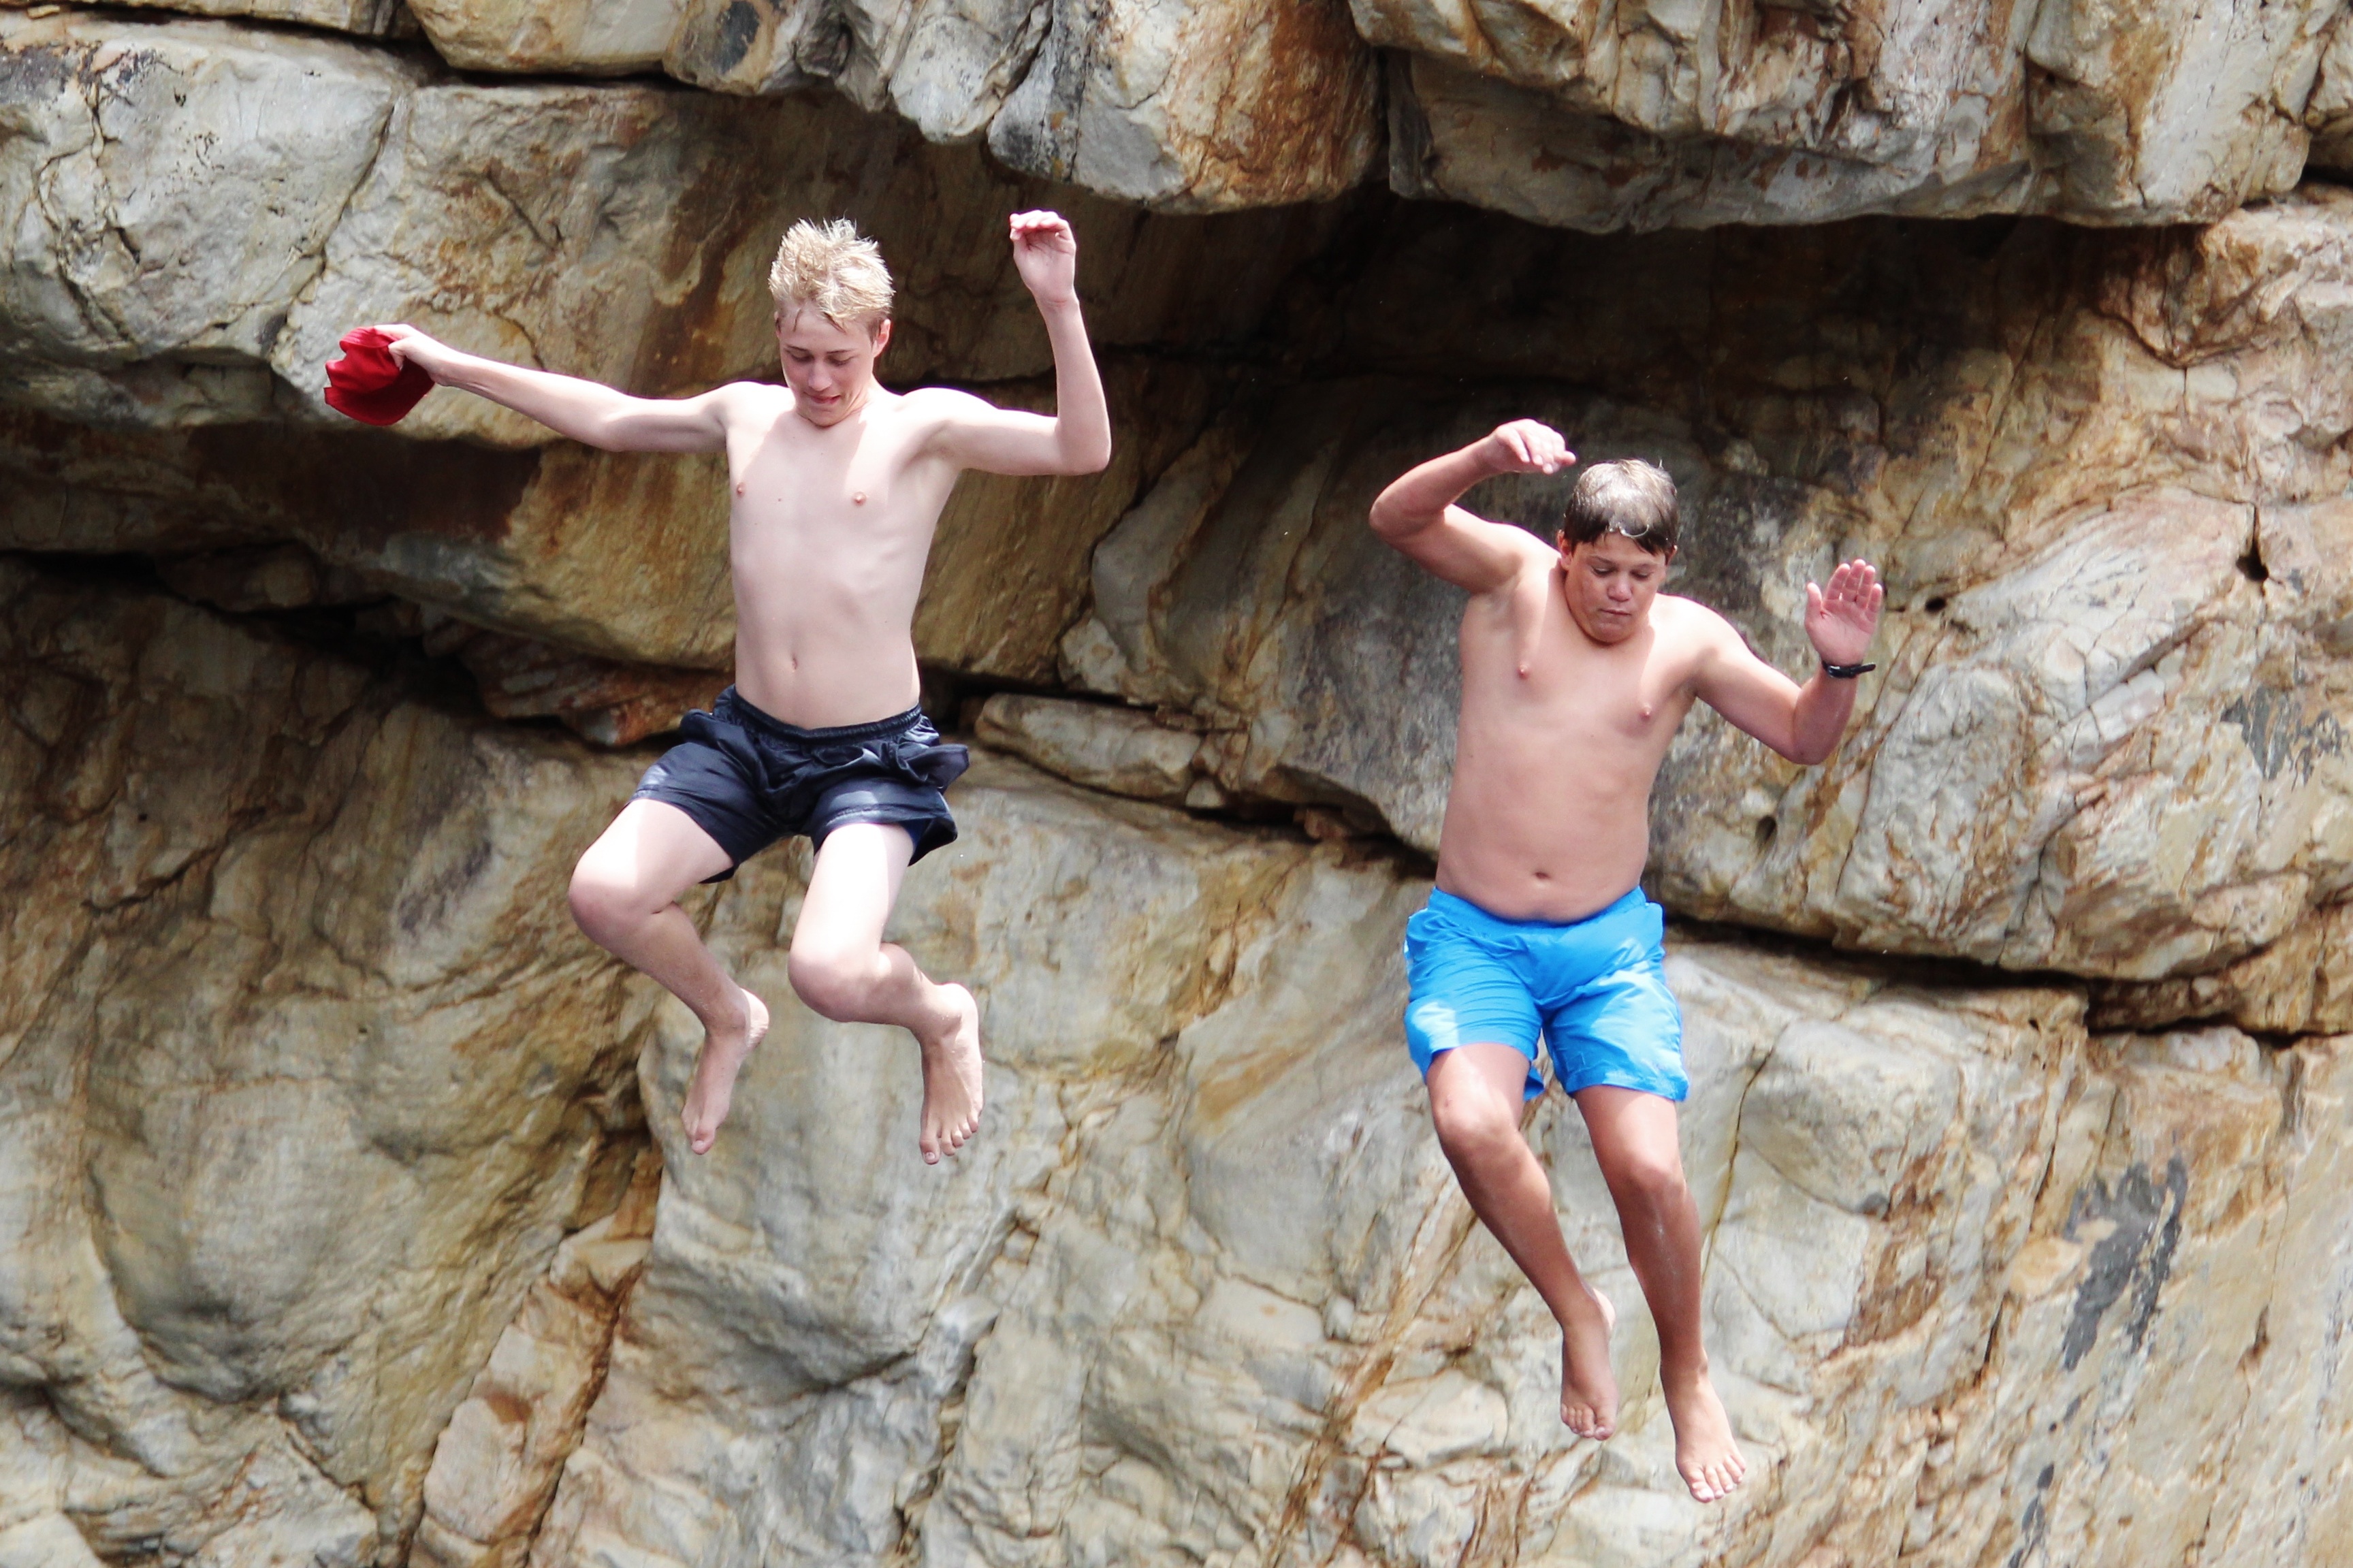
water, rock, fall, adventure, river, jump, recreation, cliff, climbing, rock climbing, extreme sport, children, fun, sports, courage, trust, risk, south africa, courageous, dared, outdoor recreation, individual sports, sport climbing, free solo climbing